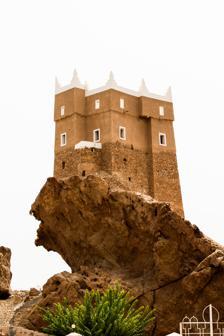
Building: Fort Al-Ghwayzi
Country: Yemen
Year built: 1716
Fort Al-Ghwayzi Arabic : حِصْن ٱلْغوَيْزِي , romanized : Ḥiṣn Al-Ghwayzī Mukalla , Hadhramaut Governorate , Yemen The fort in 2021 Coordinates 14°33′30″N 49°08′11″E / 14.55838°N 49.13646°E / 14.55838; 49.13646 Type rock castle Site information Condition Intact, in danger due to negligence Site history Built 1716 Materials stones, bricks, palm trunks, plasters Fort Al-Ghwayzi ( Arabic : حِصْن ٱلْغوَيْزِي , romanized : Ḥiṣn Al-Ghwayzī ), or Al-Ghwaizi Fortress , is one of the old fortresses in Al- Mukalla , the capital of Hadhramaut Governorate in Yemen . It is considered an architectural masterpiece built on the foot of a rock designed to protect the city from Bedouin attacks. History The Fortress of Al-Ghwayzi is one of the important historic fortresses in Yemen. It dates back to 1716 when the sultans of the Emirate of Al-Kassad ruled the Hadhramaut region. The fort is located in the northeastern entrance of the city of Mukalla, a historic center for visitors surrounded by a public park. Historical sources indicate that the purpose of its establishment was to monitor the military raids, which targeted the city of Mukalla on the coast of the Arabian Sea from the direction of the north, especially the raids launched by the Kathiri Sultanate occupied the city of present Seiyun , and the raids launched by the Qu'aiti Sultanate , which was stationed in the city of Ash Shihr . The city of Mukalla however was eventually taken over by Qu'aitis in 1881 and the city was designated as its capital, nonetheless the fort was kept used against the other waves of raids coming from the north of Wadi Daw'an led by the Mayor of the State Sheikh Al-Amoudi. Architecture The fort consists of two floors. The first floor has several rooms, in which its outer walls have several circular windows facing all directions. The second floor is characterized by its wide windows. The roof of the fortress is surrounded by a barrier that reaches up to 1.5 metres (4.9 feet) from the roof level. The building materials for the barrier were traditional stones. The rest of the fort was built with straw-battered bricks and a roof with palm trunks. Its external walls were recently painted with white plaster . Preservation Although many archaeologists have cautioned against negligence of the fortress, which turned into a birdhouse and facing serious damages, the General Authority of Antiquities are unable to make a serious move for preservation due to lack of budget to begin the restoration work. The Commission stated that if restored, it could be turned into an important tourist attraction that generates considerable income that can assist the improvement of the province, which needs substantial funding to improve its other tourist spots similarly subject to destruction. The other problems faced by Al-Ghwayzi Fortress today is the slum buildings surrounding the building, as well as many modern houses, crawling towards the area adjacent to the fort and threatening its current location. The fever of tourism investments can destroy the fort under many pretexts as well, the most important of which is the location overlooking the city of Mukalla. There is a concern regarding the exploitation of its location in order to build hotels or tourist chalets . Gallery Overview of Al-Ghwayzi Fort at the base of the Hadhramaut Mountains In the 1960s The fort in the 1940s References